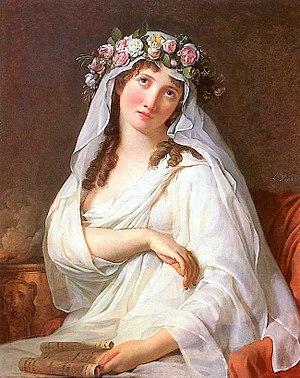
Une vestale est une prêtresse de la Rome antique dédiée à Vesta. Le collège des vestales et son bien-être sont considérés comme essentiels au maintien et à la sécurité de Rome. Elles doivent entretenir le foyer public du temple de Vesta situé dans le Forum romain. Les vestales sont libérées des obligations sociales habituelles de se marier et de donner naissance à des enfants, et font vœu de chasteté pendant 30 ans afin de se consacrer à l'étude et au respect des rituels de l'État interdits aux collèges de prêtres masculins.